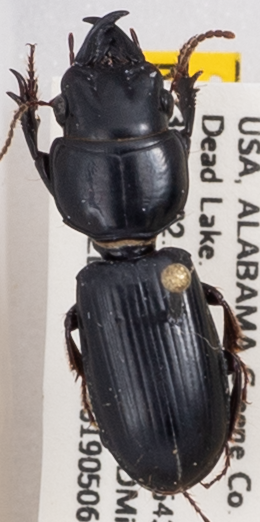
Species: Scarites subterraneus
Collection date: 2019-05-06
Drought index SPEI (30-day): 1.098
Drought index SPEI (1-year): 1.16
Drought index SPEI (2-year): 2.09